Describe the emotion expressed in this image:  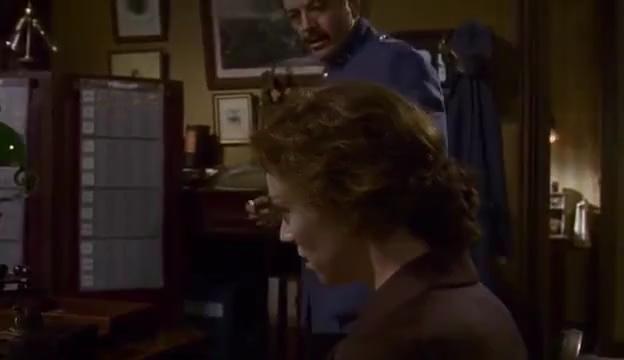
This person displays Pain, valence and arousal with low intensity.